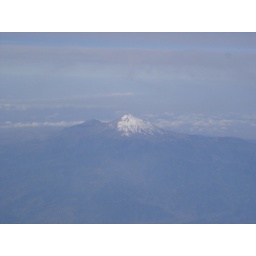
flying over a volcano on the way home